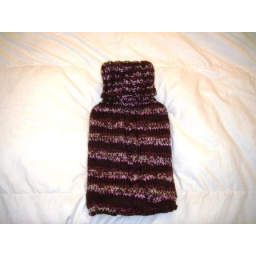
A BAWK hot water bottle cover done in Patons Classic Wool Merino in Rosewood and Chestnut Brown (Double stranded).